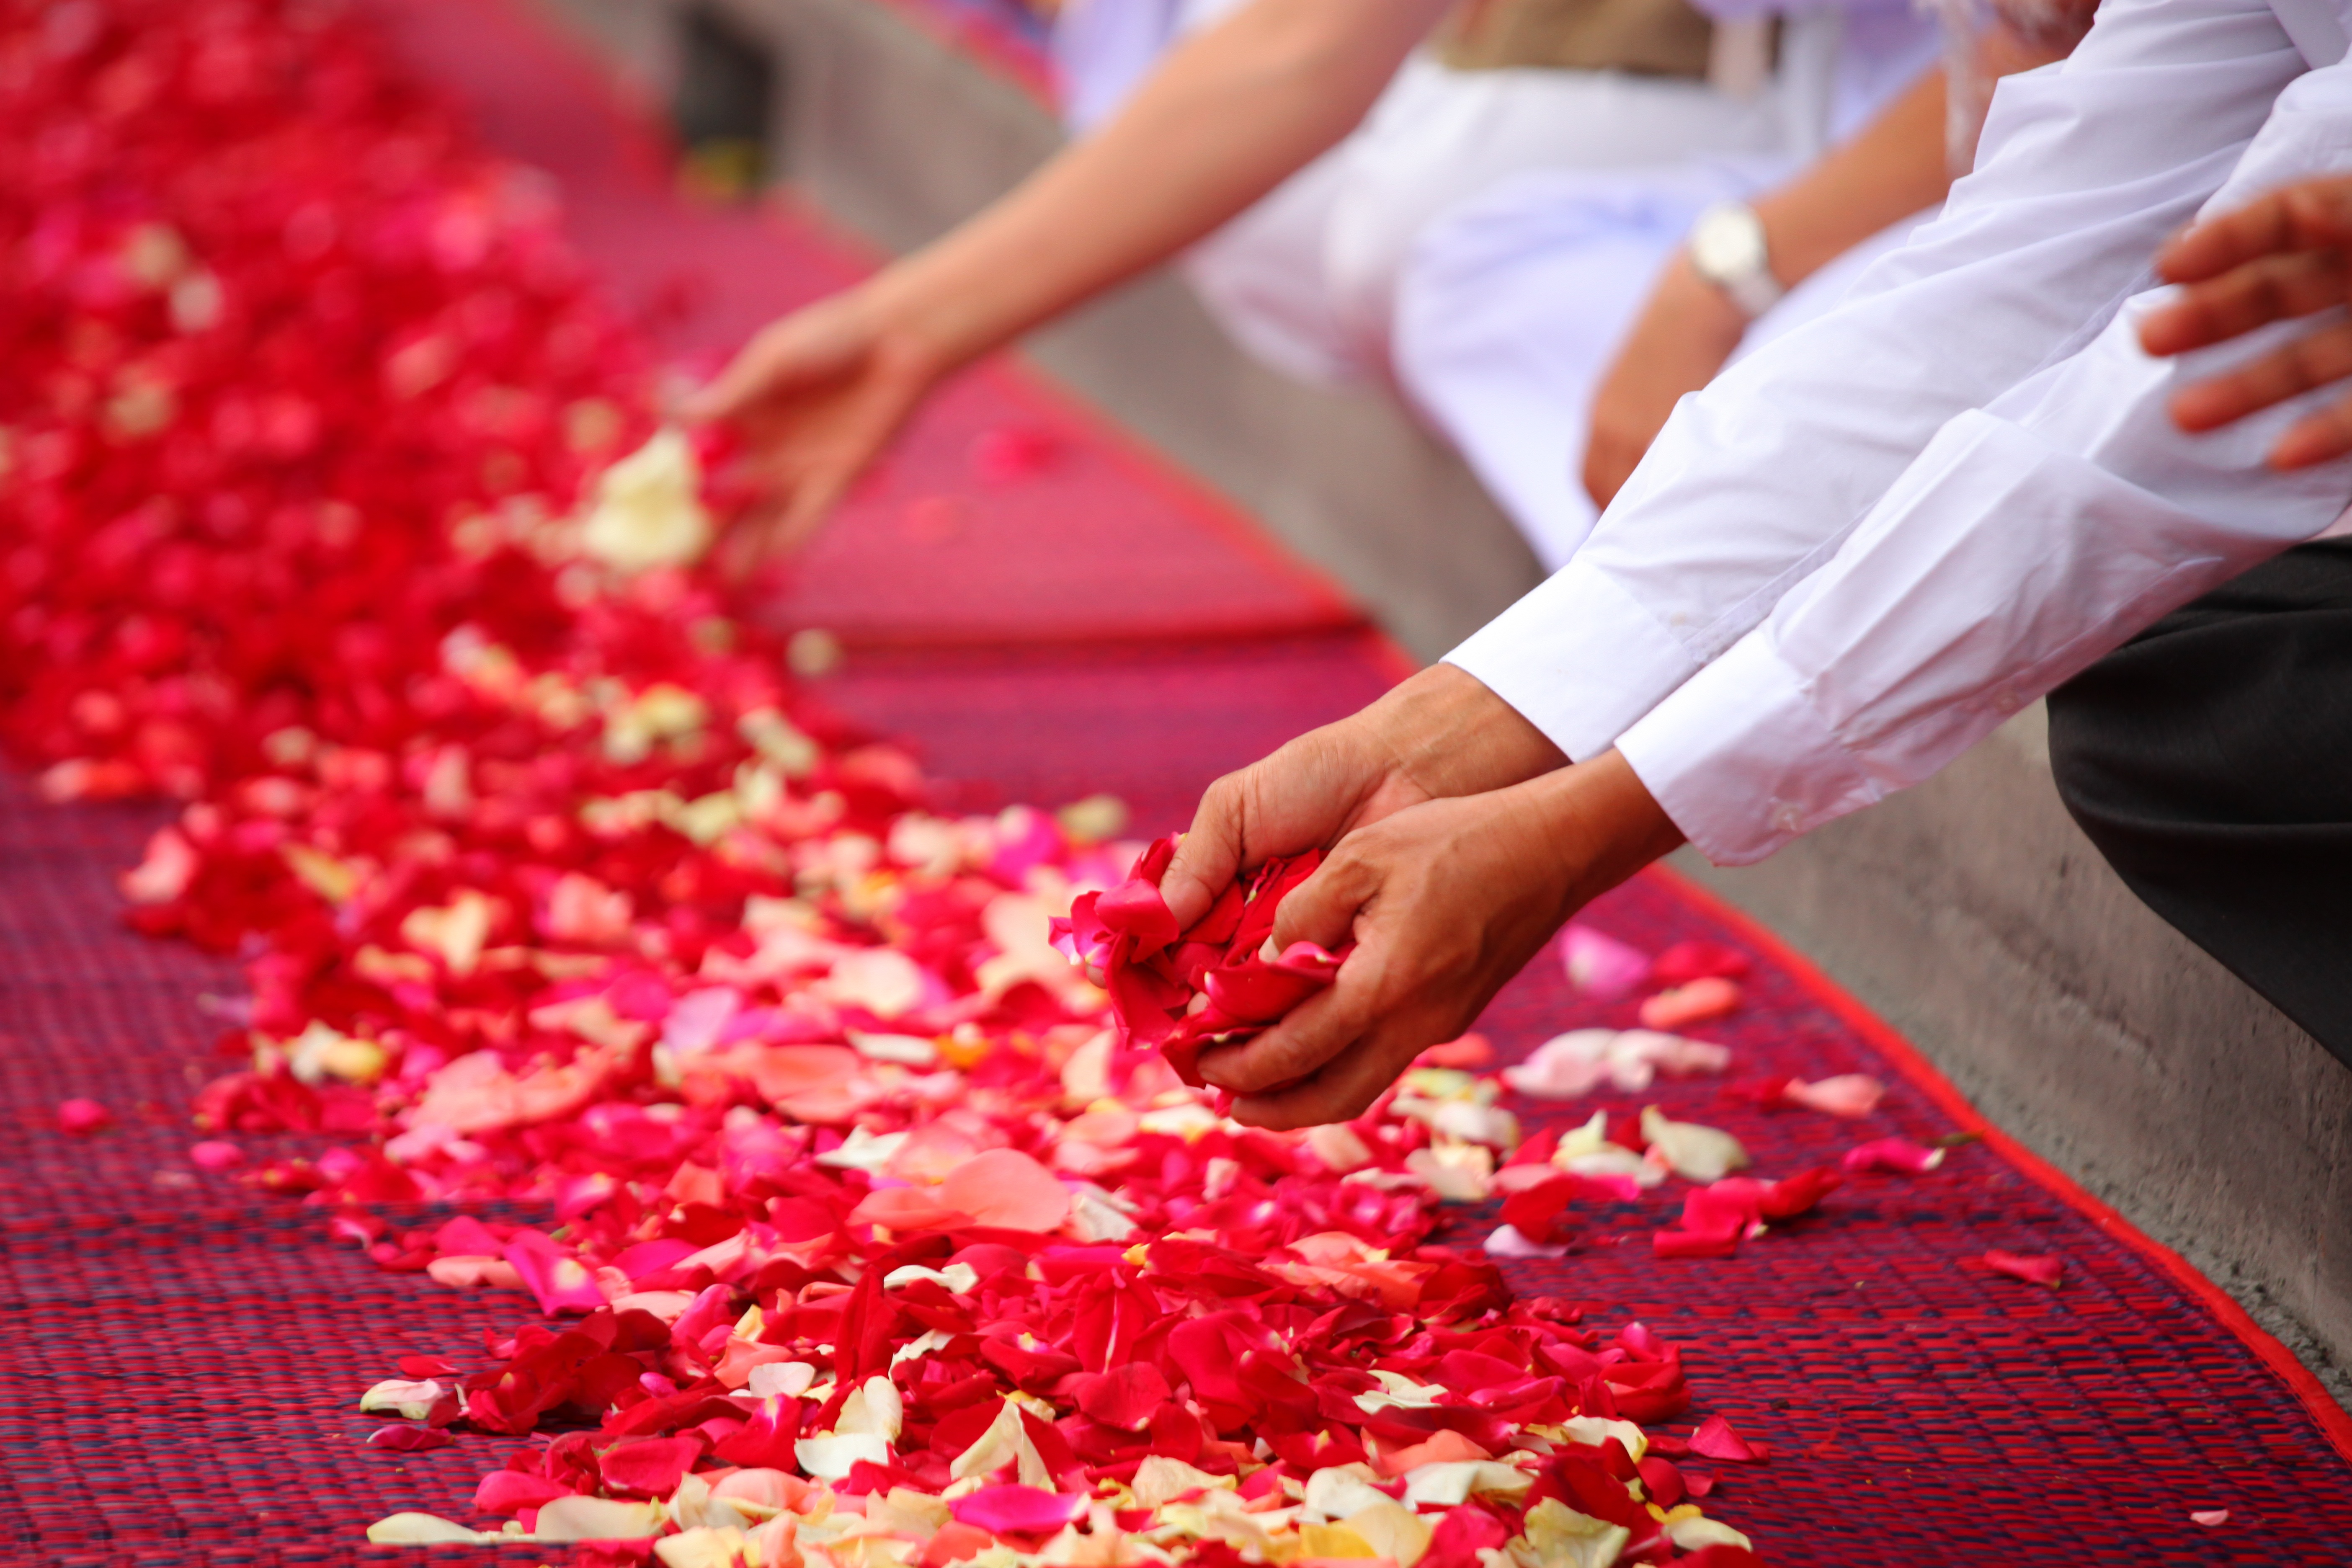
people, plant, flower, petal, floor, decoration, red, color, buddhism, pink, bride, thailand, ceremony, gold, temple, million, tradition, rose petals, floristry, wat, customs, flower bouquet, dhammakaya pagoda, phra dhammakaya, more than, budhas